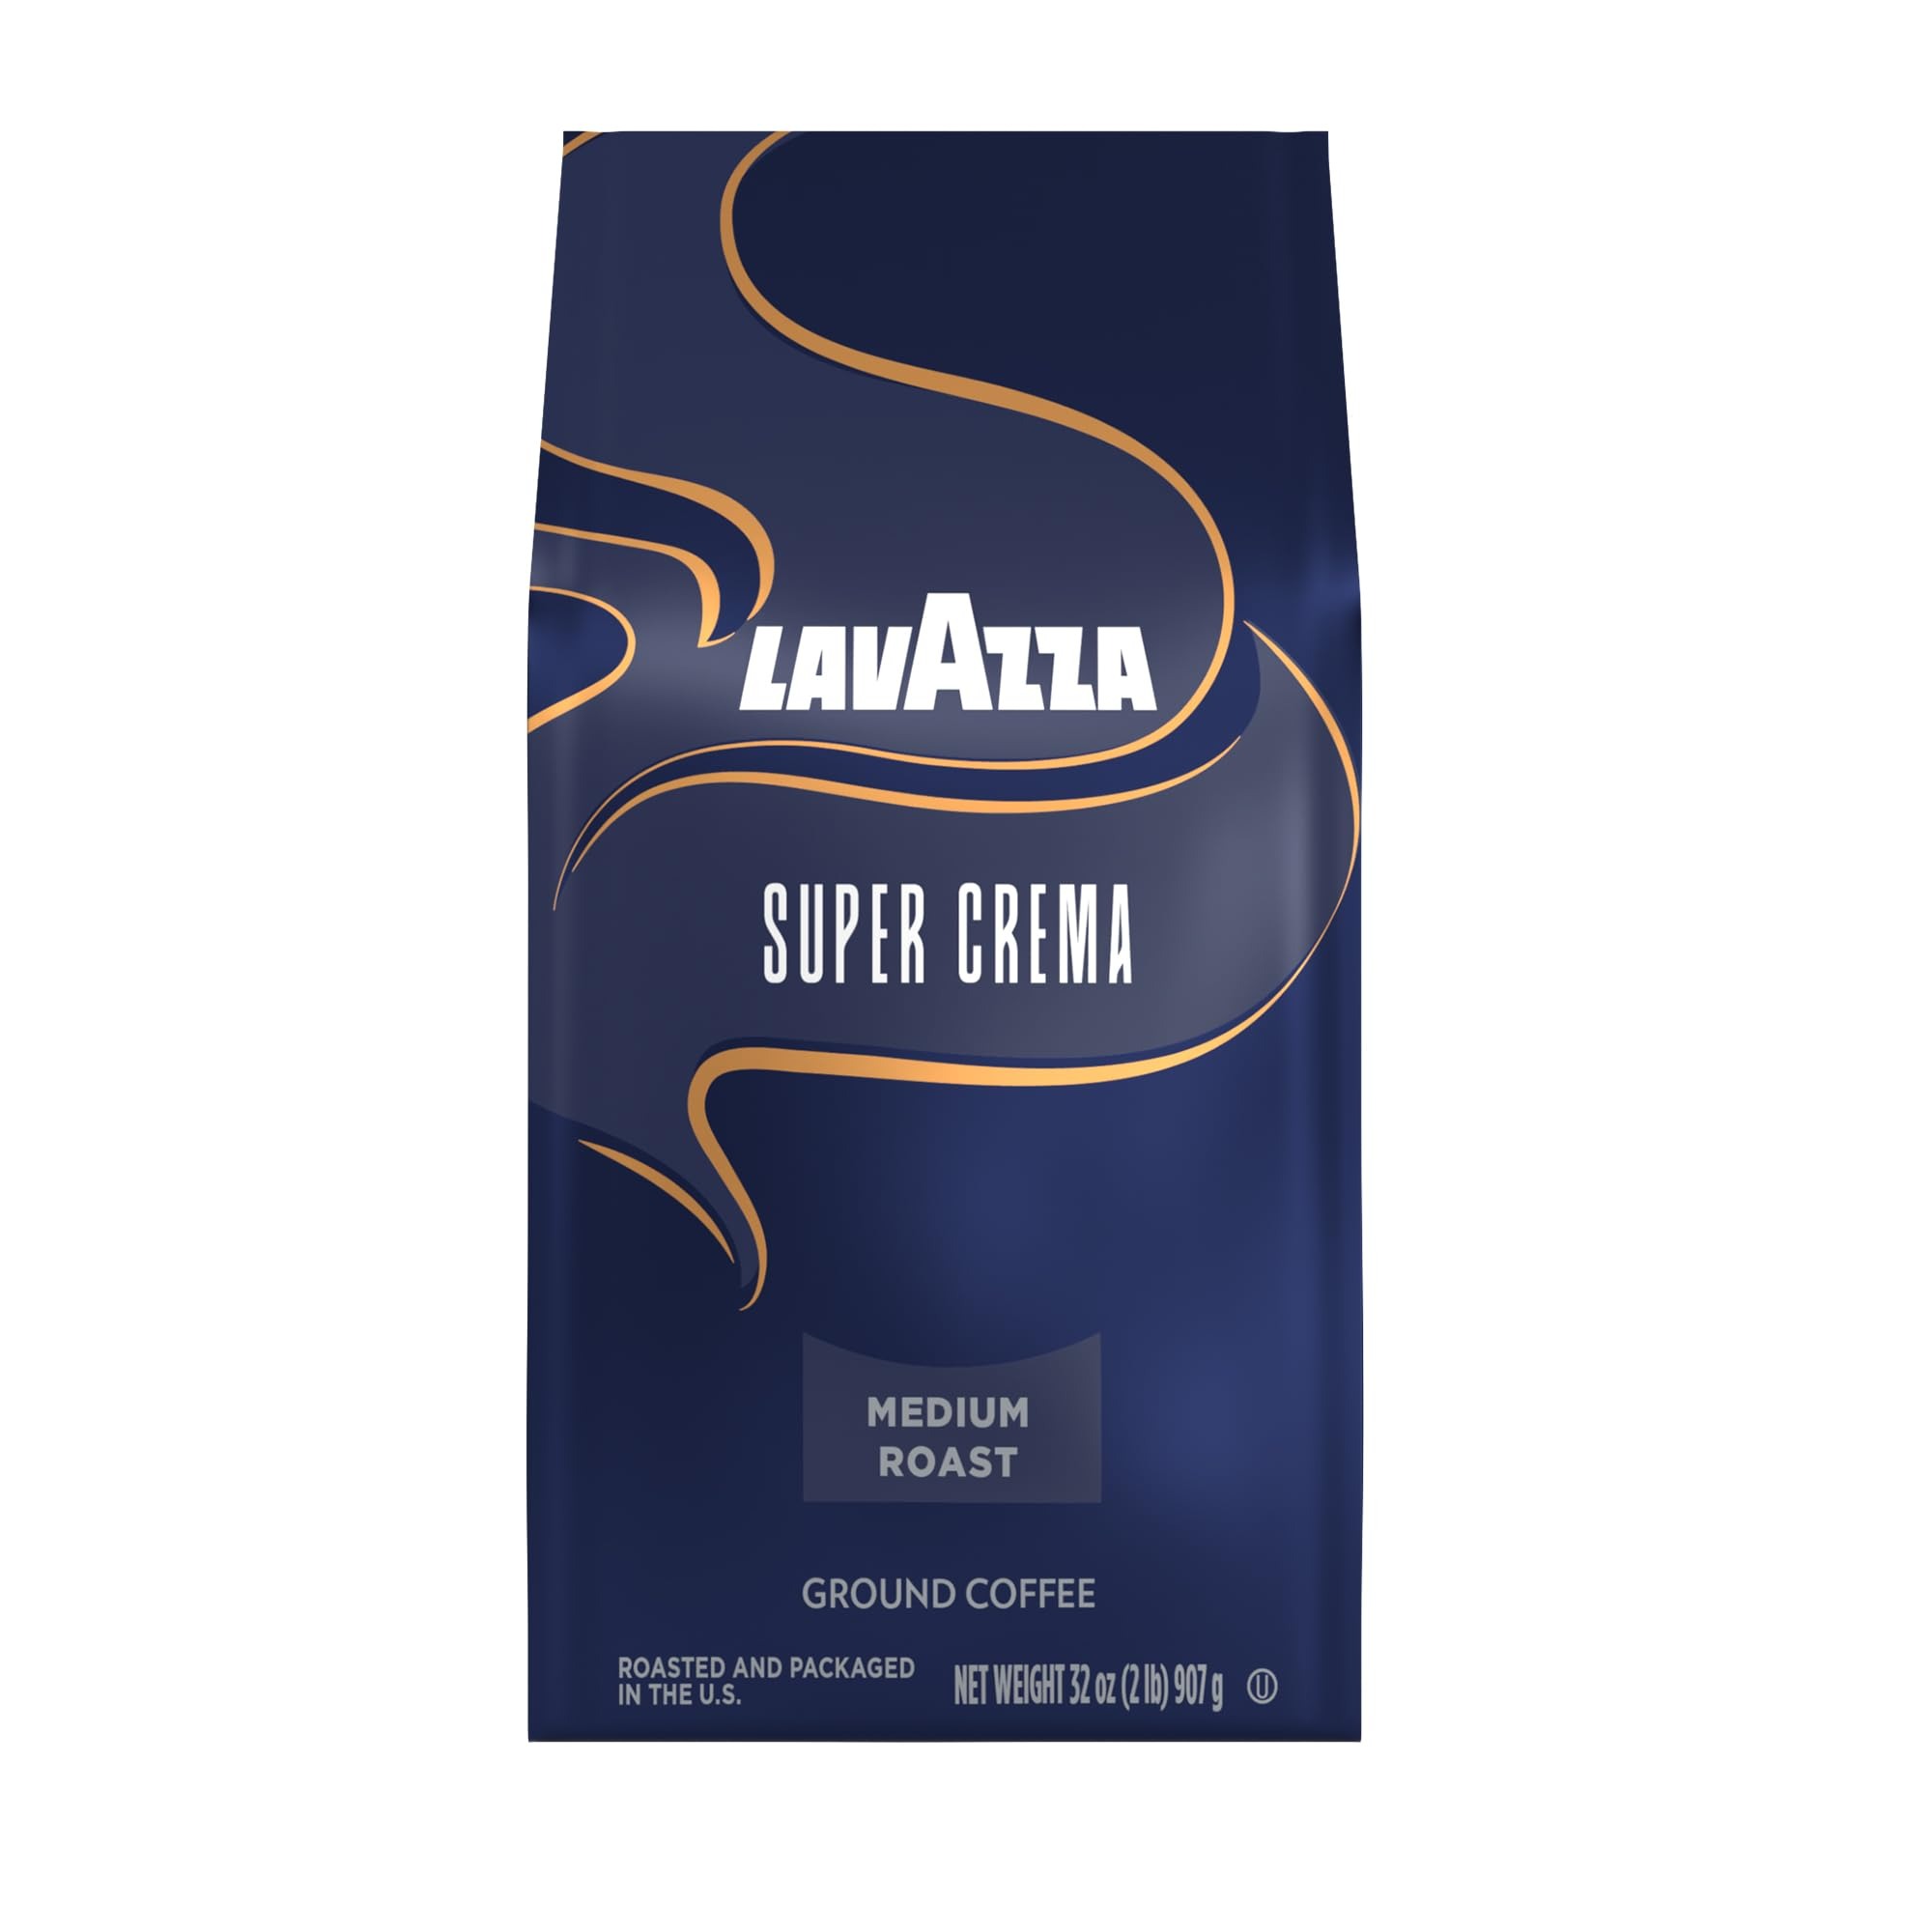
Item Name: Lavazza Super Crema Ground Coffee, Medium Roast, Arabica and Robusta Blend, 32 oz Bag (Pack of 1)
Bullet Point 1: SUPER CREMA: A 32 oz ground coffee bag ideal for espresso or drip preparation
Bullet Point 2: INTENSITY AND ROAST: This full-bodied medium roast offers a bold and creamy finish
Bullet Point 3: BLEND: Made from Arabica and Robusta beans, this naturally caffeinated blend is sourced from 15 coffee-growing countries around the world
Bullet Point 4: PREPARATION: Ideal for drip coffee machines, Chemex, pour over, moka pot, and espresso machines
Bullet Point 5: BREWING GUIDE FOR COFFEE: 0.5 oz of ground coffee for every 8 oz of water
Bullet Point 6: INGREDIENTS: Lavazza Super Crema contains only coffee and is produced in facilities that exclusively make coffee
Value: 32.0
Unit: Ounce

Price: 25.99